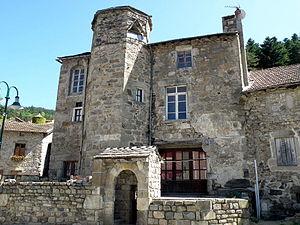
Chamalières-sur-Loire, comm. dans le départ. de la Haute-Loire, France (région Auvergne). Maison patricienne dans le centre de la localité. Remarquer au 1er étage à gauche (photo dans la plus haute résolution)
Chamalières-sur-Loire est une commune française située dans le département de la Haute-Loire en région d'Auvergne-Rhône-Alpes.